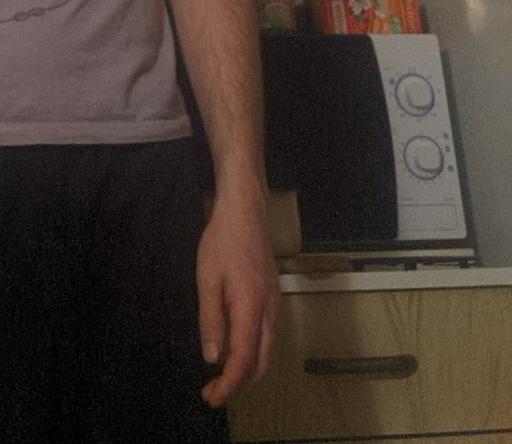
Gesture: no_gesture